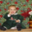
Label: baby